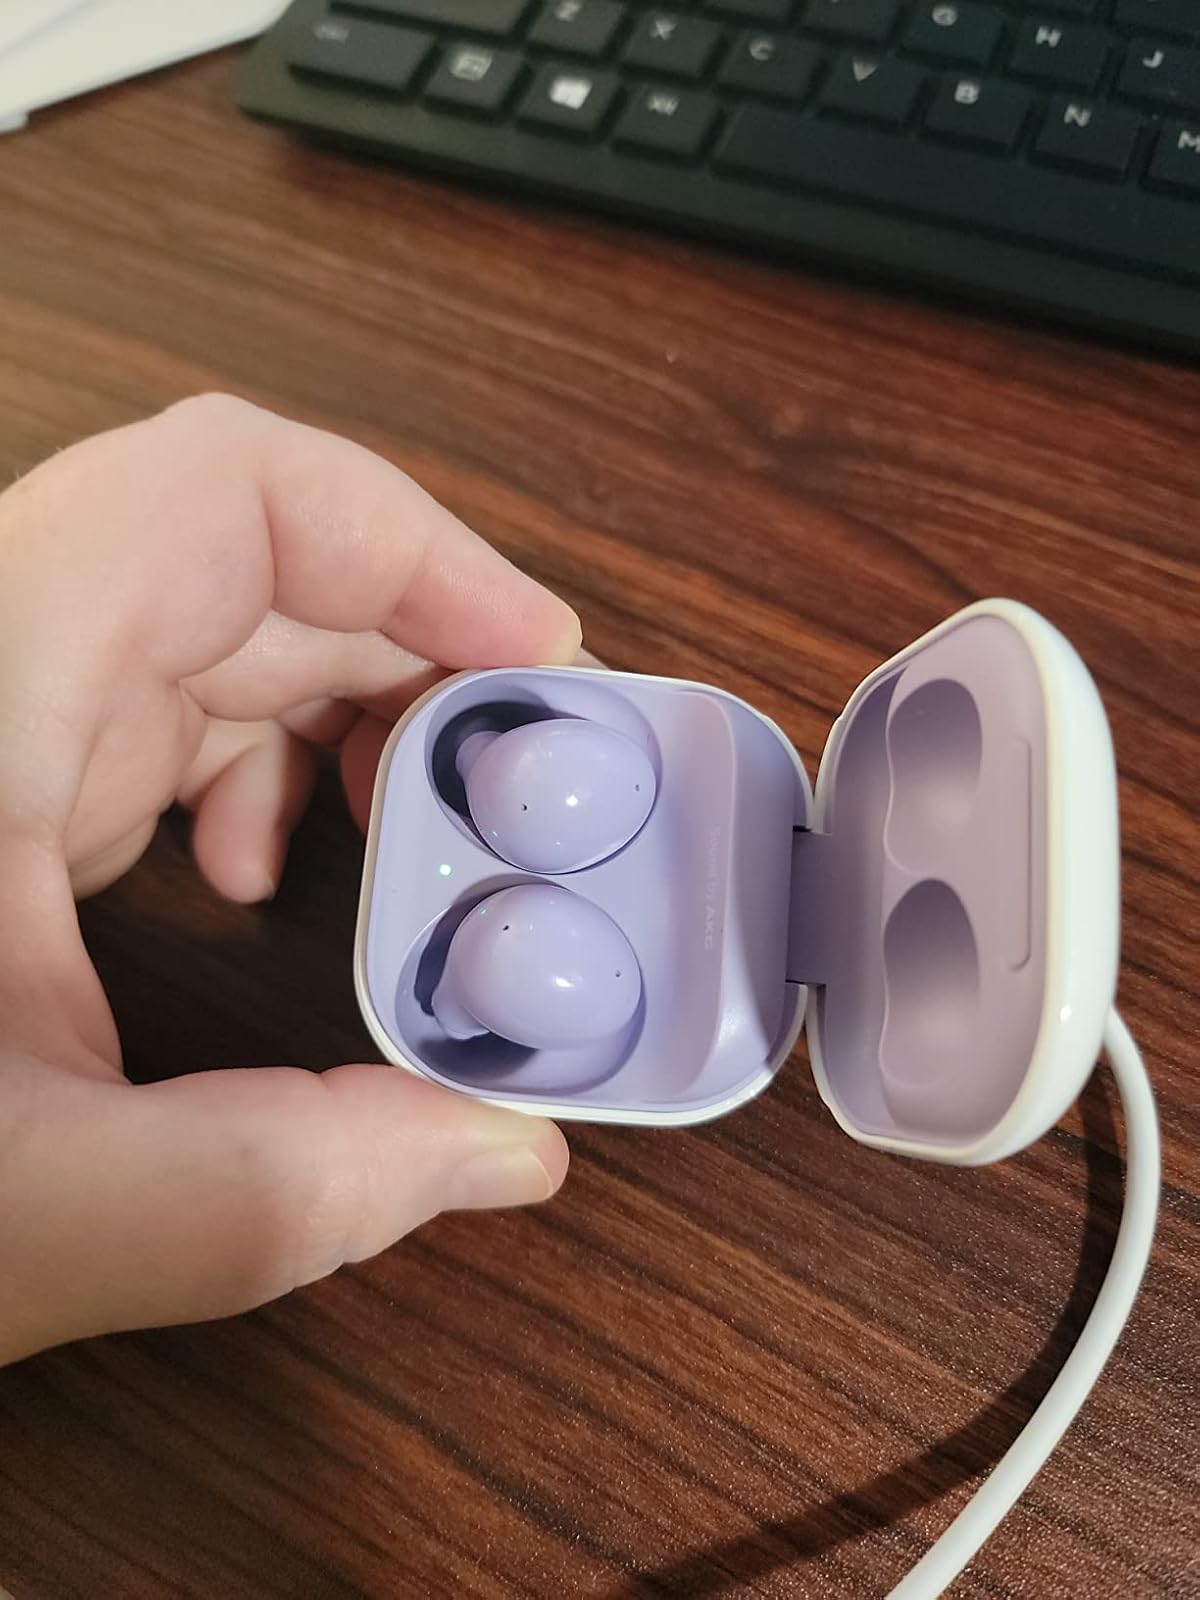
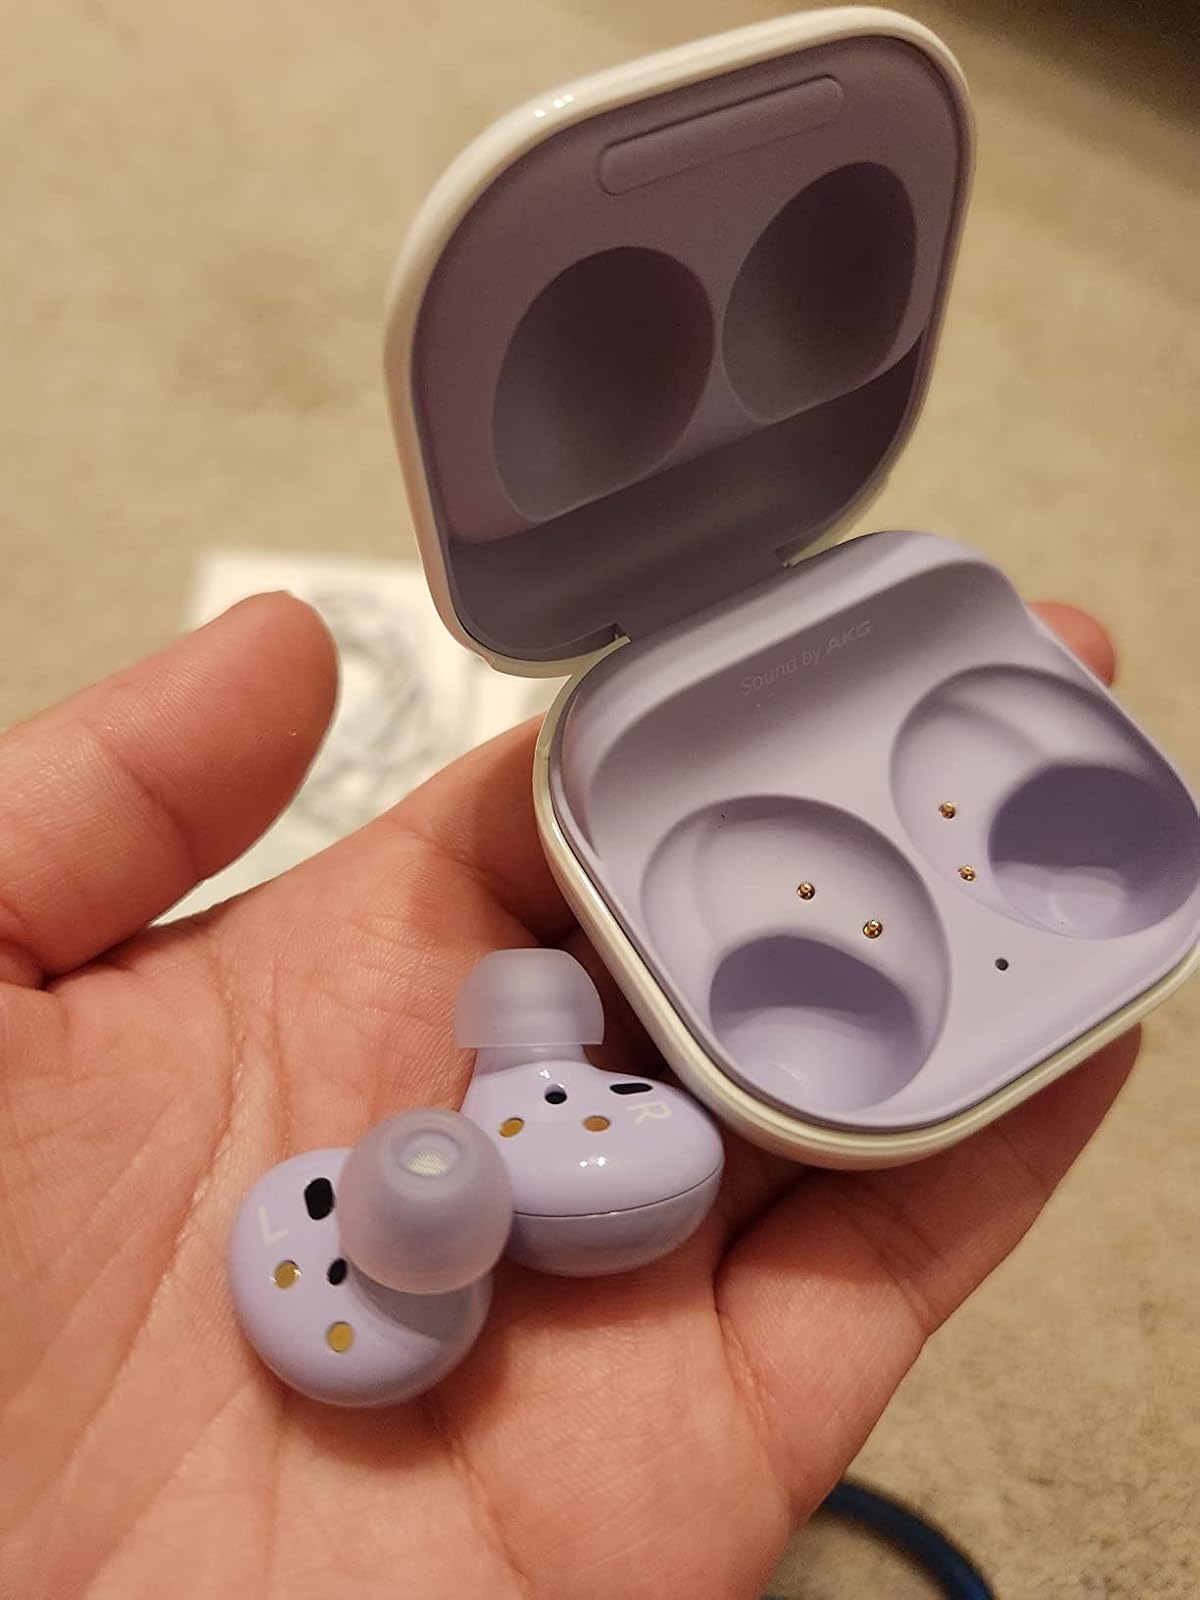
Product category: earbuds
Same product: yes